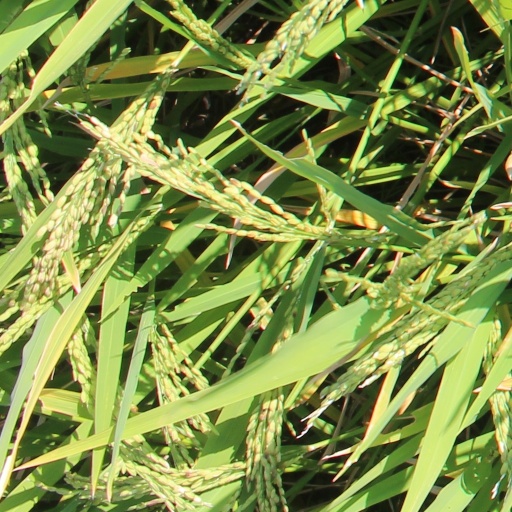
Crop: rice